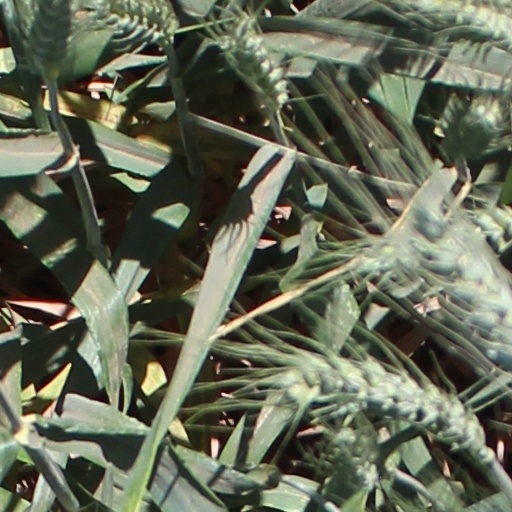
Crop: wheat